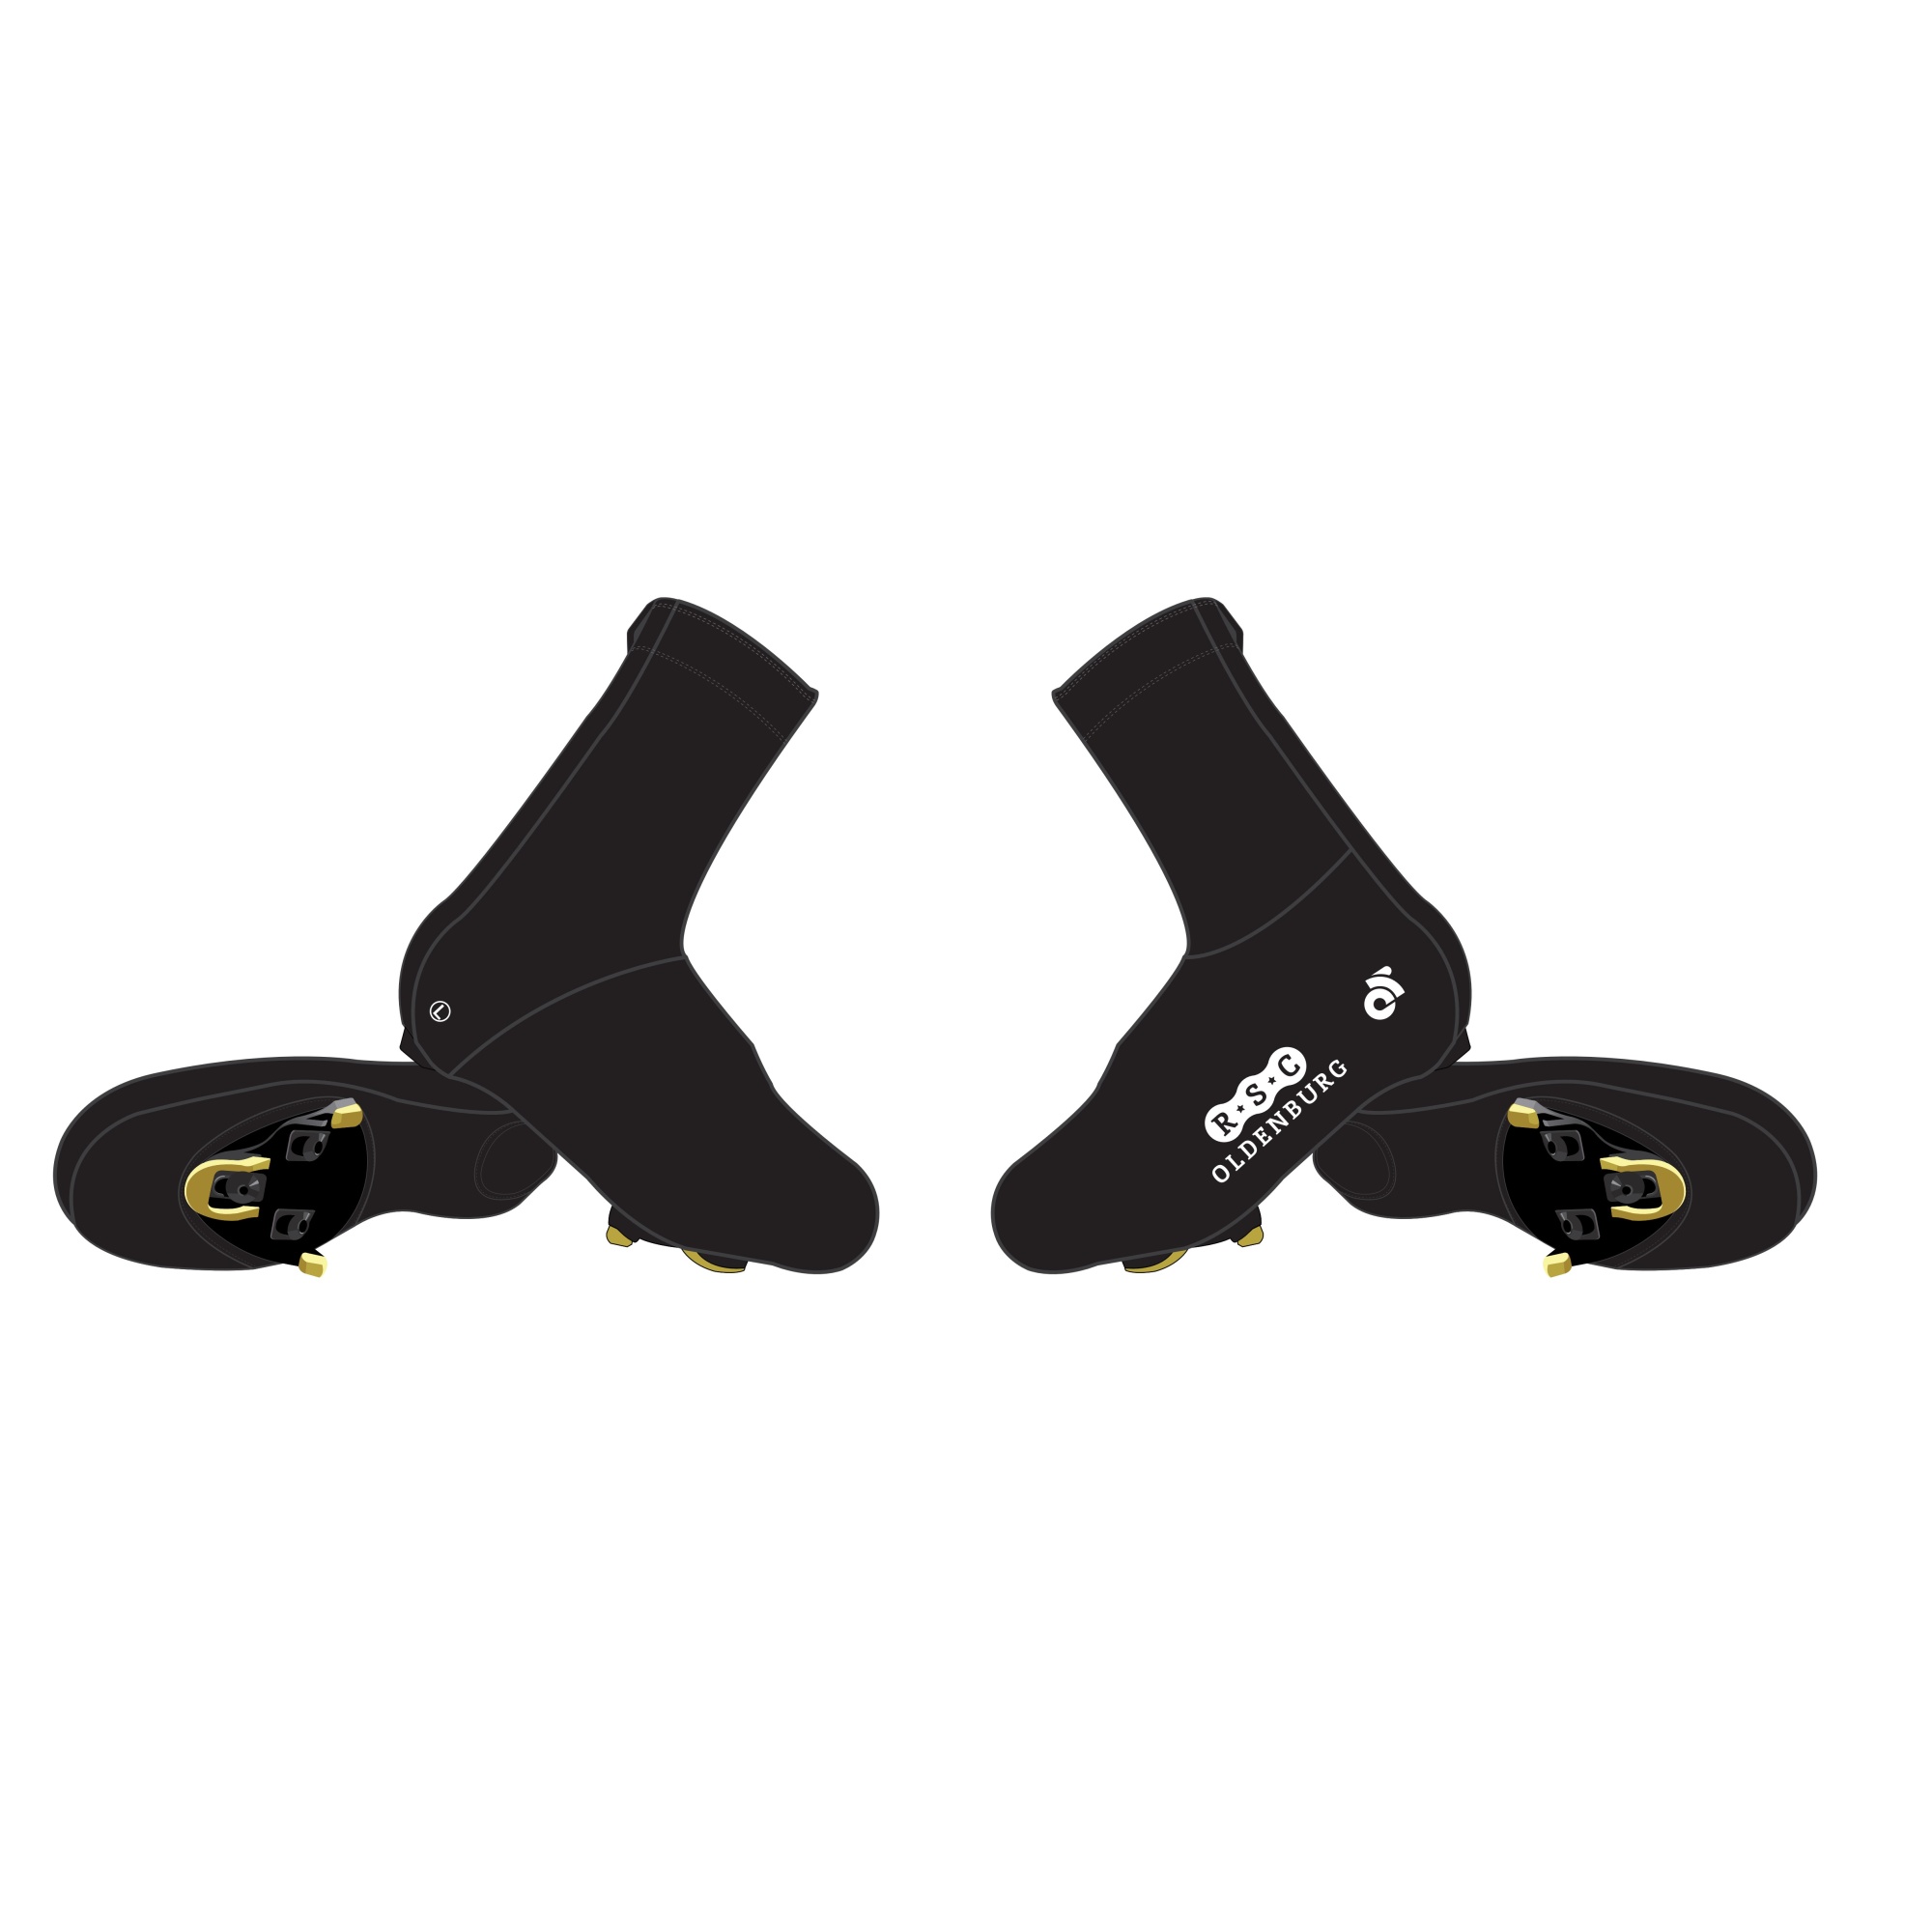
Neoprene Shoe Covers
Another Champion System exclusive! Neoprene shoe covers are the most wind and water resistant shoe covers on the market, but until now the neoprene fabric could not be sublimated. Champion System is proud to offer the first fully sublimated neoprene shoe cover. This super tight-fitting shoe cover offers the aerodynamics of a lycra shoe cover with the warmth of a neoprene shoe cover. A must for serious winter riding. Features: Unlimited number of colours Rear zipper for easy entry Heel and cleat cutouts Made from genuine neoprene fabric
Brand: Champion System Germany
Category: Sporting Goods > Outdoor Recreation > Cycling > Cycling Apparel & Accessories > Bicycle Shoe Covers